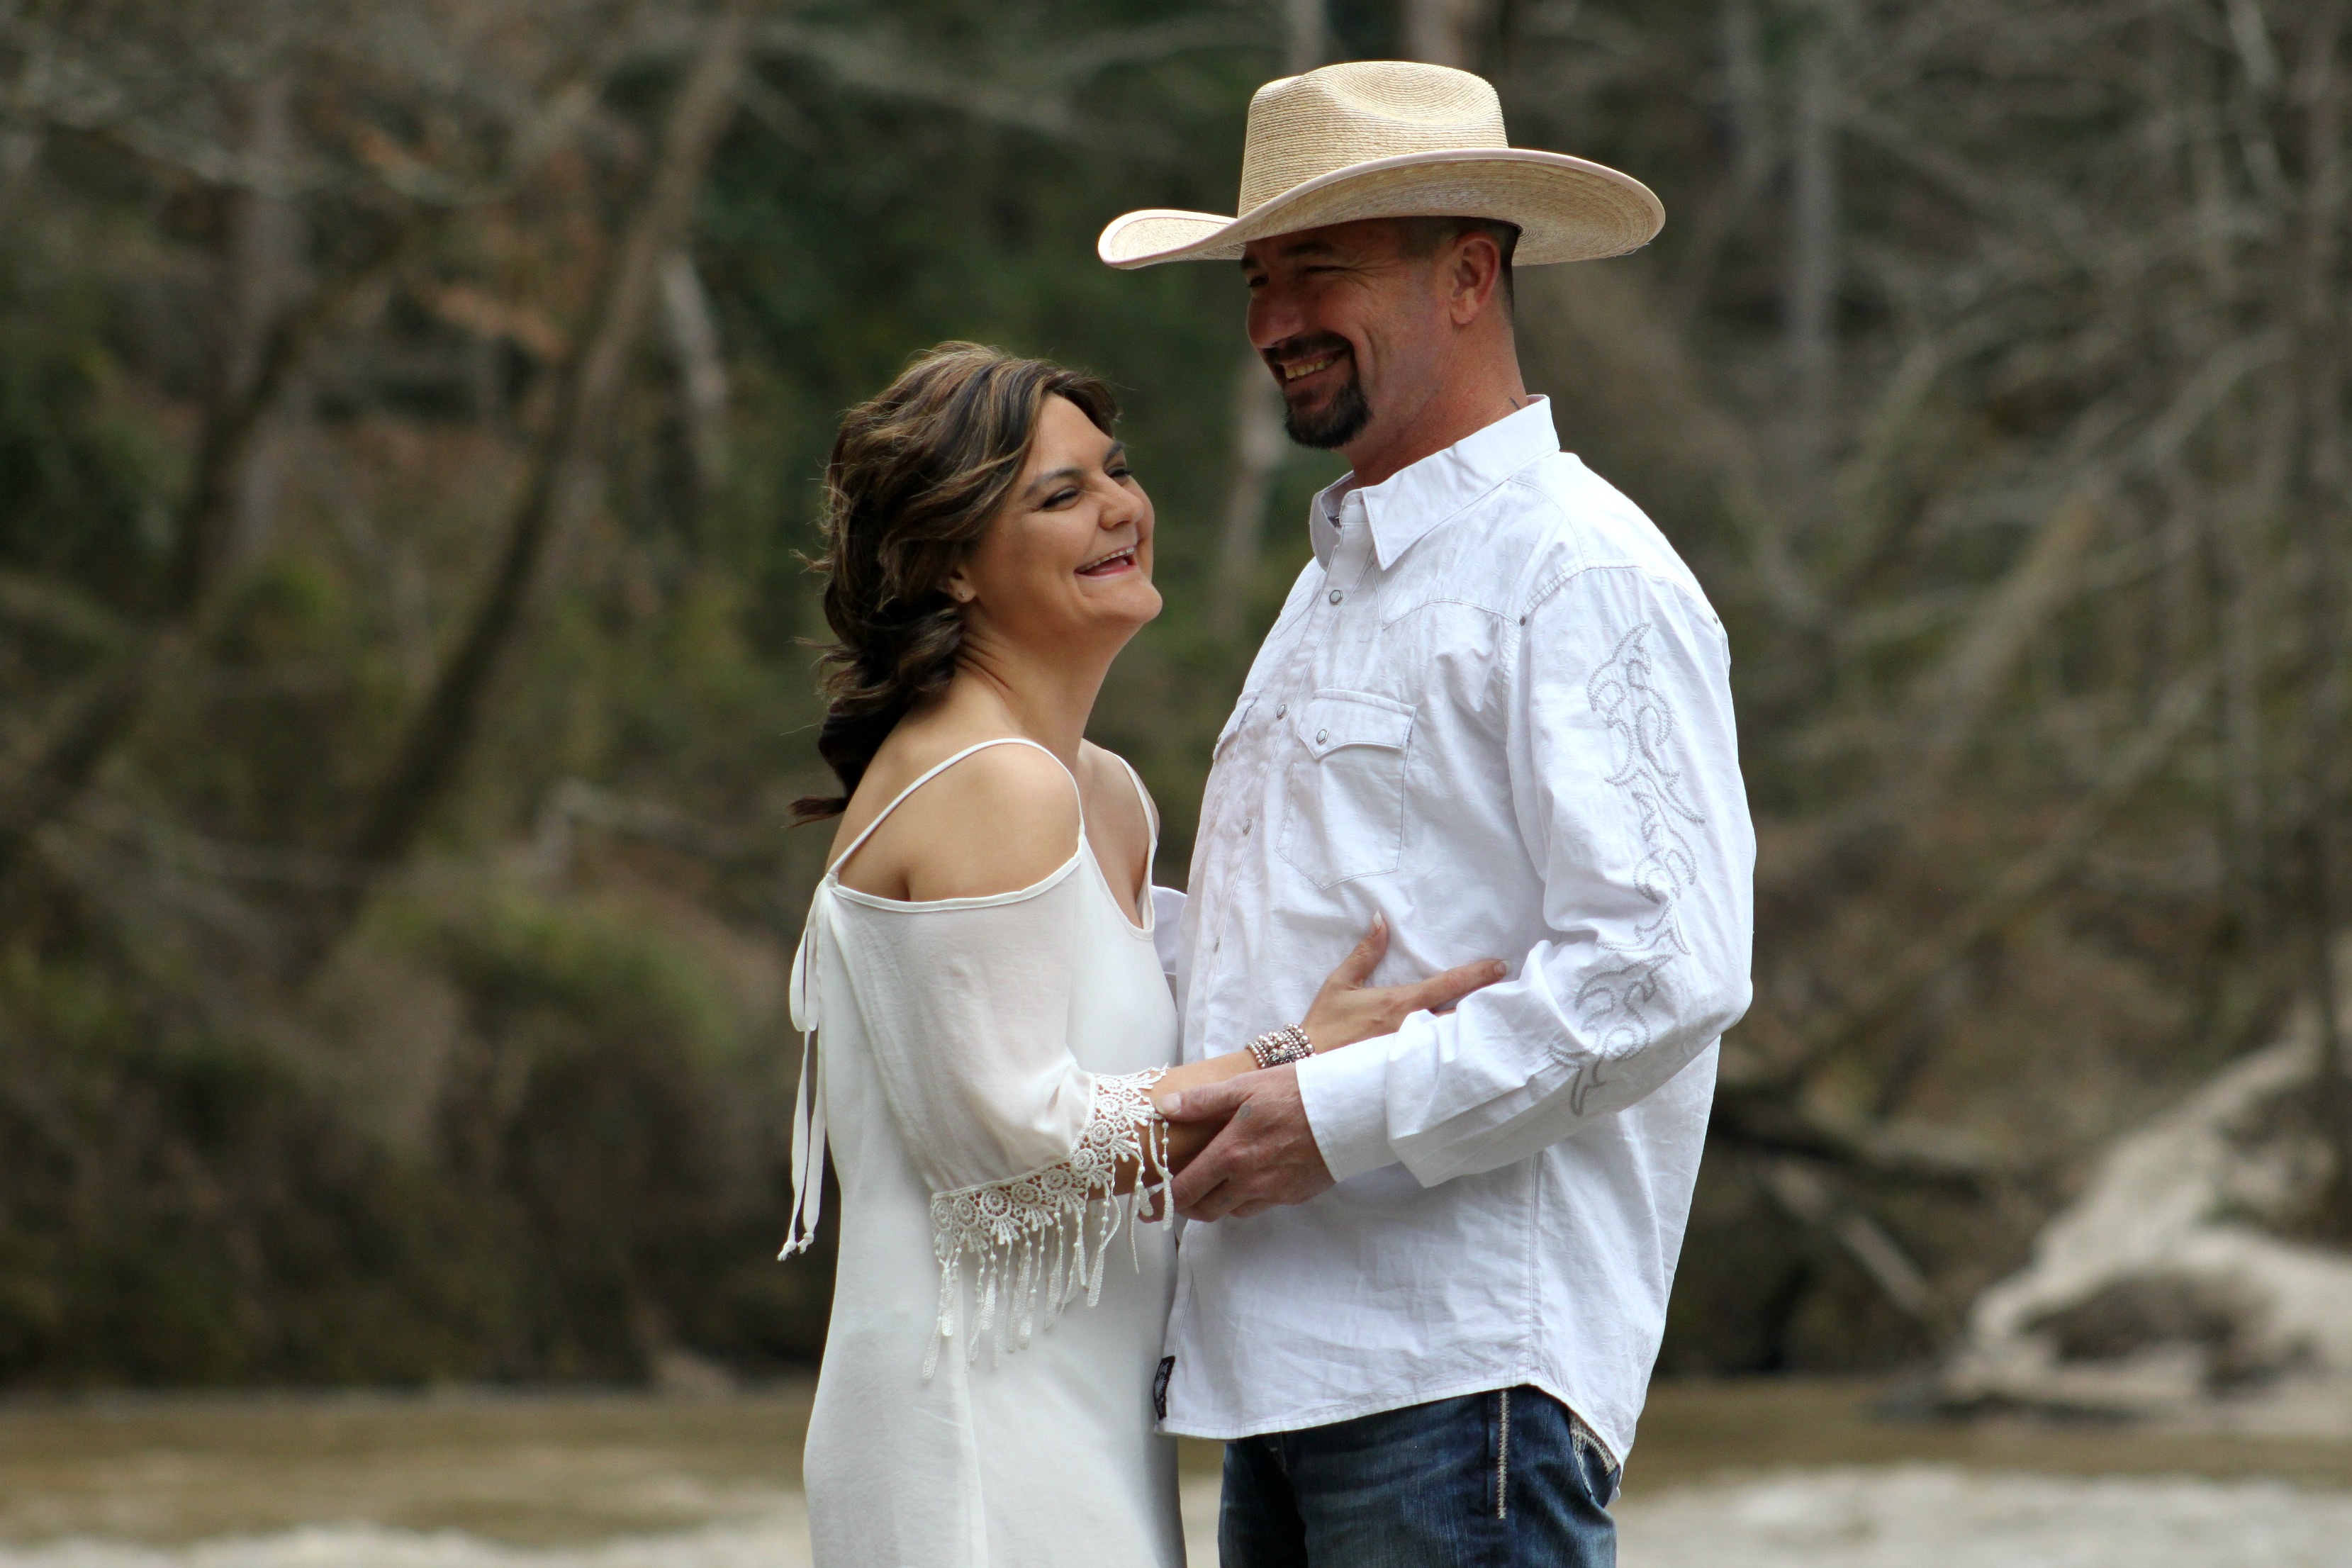
man, nature, outdoor, people, woman, male, couple, romance, two, wedding, bride, groom, marriage, ceremony, happy, relationship, photograph, lovers, beautiful, event, togetherness, adult, interaction, portrait photography